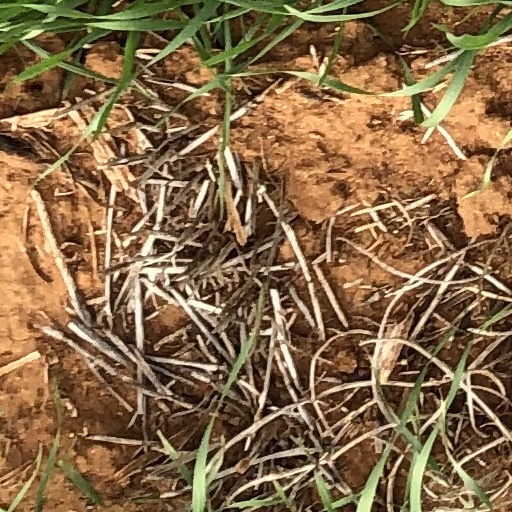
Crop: wheat